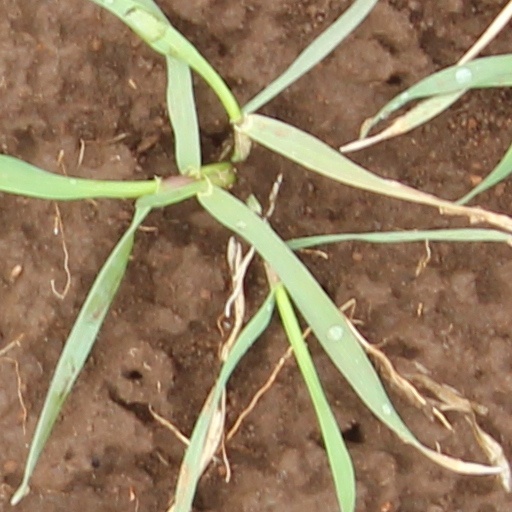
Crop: wheat